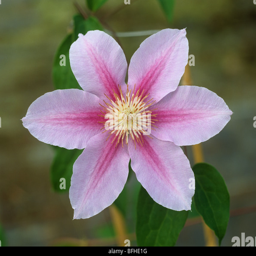
pink flowers of person climbing ornamental